United Kennel Club

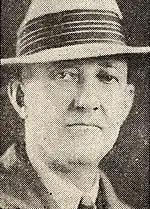
Chauncey Z. Bennett

UKC was founded by Chauncey Z. Bennett, on February 10, 1898, after feeling that other dog registries in existence at the time catered too much to Conformation-only show dog owners or wealthy hobbyists, whom he called "the big city idle rich". Bennett's goal for UKC was to be a registry that recognized a wide range of breeds, as opposed to some of the working dog registries, which only recognized a handful of breeds. He envisioned UKC-registered dogs occupying a wide range of uses, from working, to companionship, to hunting. Bennett found a niche among the owners of working dogs, such as herding and hunting dogs.